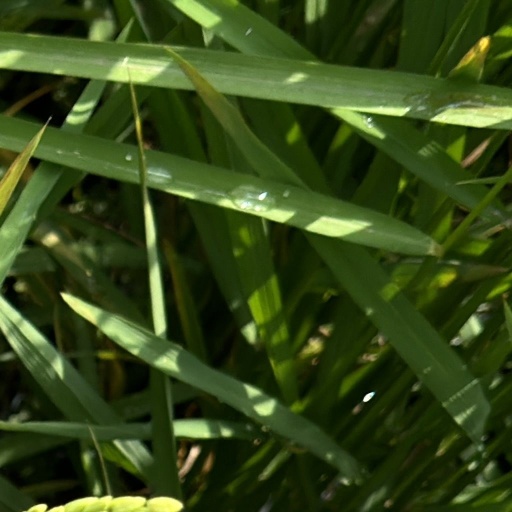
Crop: rice